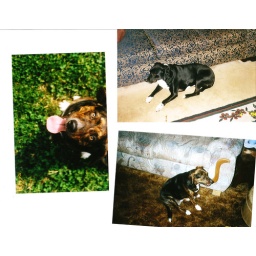
Gracie ( turned sideways) Sophie in front of my grandma's sofa Gracie at Mommy's house looking darn adorable.